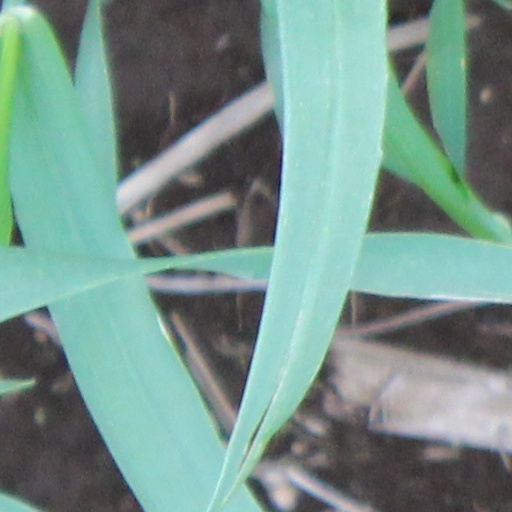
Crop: wheat